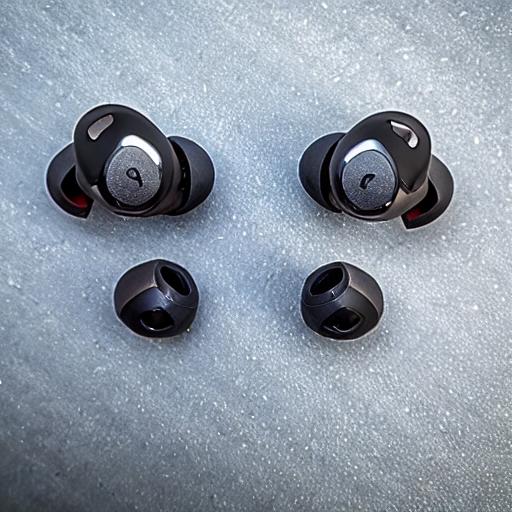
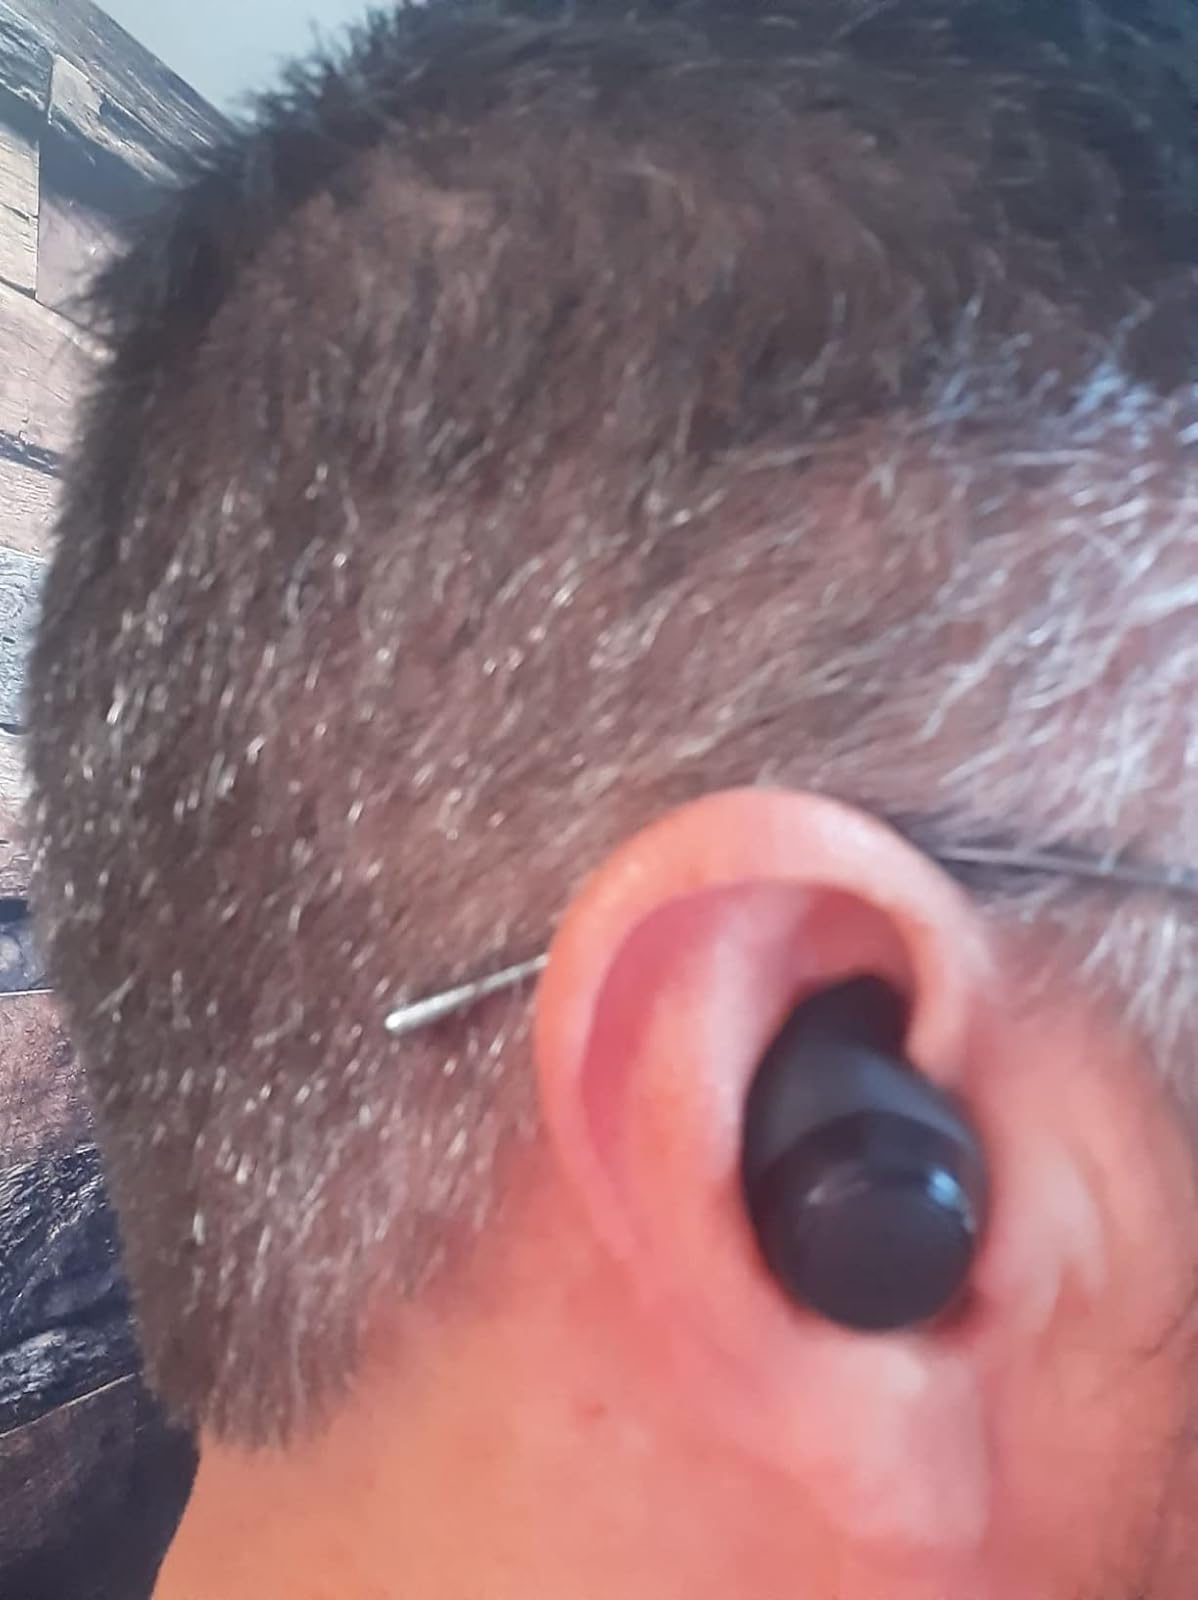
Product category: earbuds
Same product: no